Laura Pausini

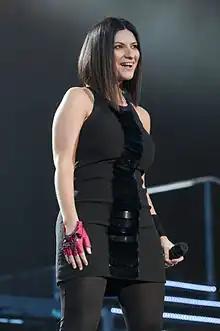
Pausini performing in 2009

Laura Pausini (born 16 May 1974) is an Italian pop singer. She rose to fame in 1993, winning the newcomer artists' section of the 43rd Sanremo Music Festival with the song "La solitudine", which became an Italian standard and an international hit. Her self-titled debut album was released in Italy on 23 April 1993 and later became an international success, selling two million copies worldwide. Its follow-up, "Laura", was released in 1994 and confirmed her international success, selling three million copies worldwide.